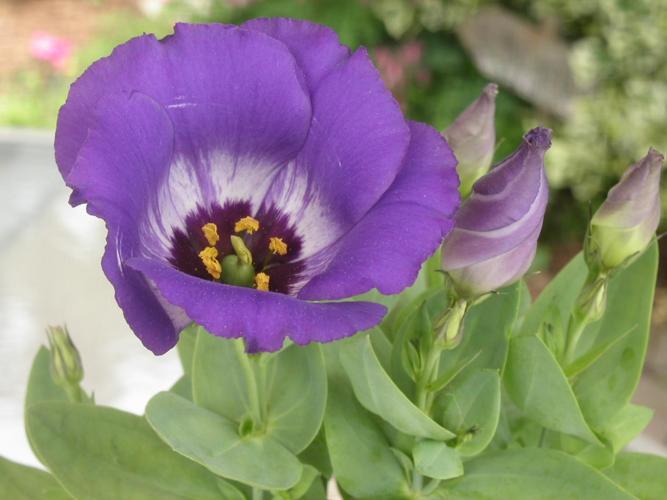
Label: bolero deep blue